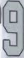
Number: 9